Botoșani County

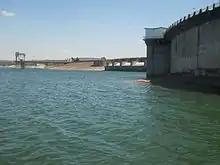
The Stânca-Costești Dam

This is a predominantly agricultural county; the main industries are the textile industry, the food industry, the electrical components industry, and the glass and porcelain industry.